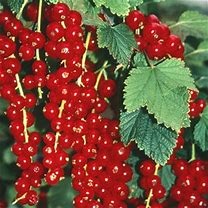
Label: redcurrant